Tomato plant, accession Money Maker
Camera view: tilt-top (135 deg); turntable rotation: 240 degrees
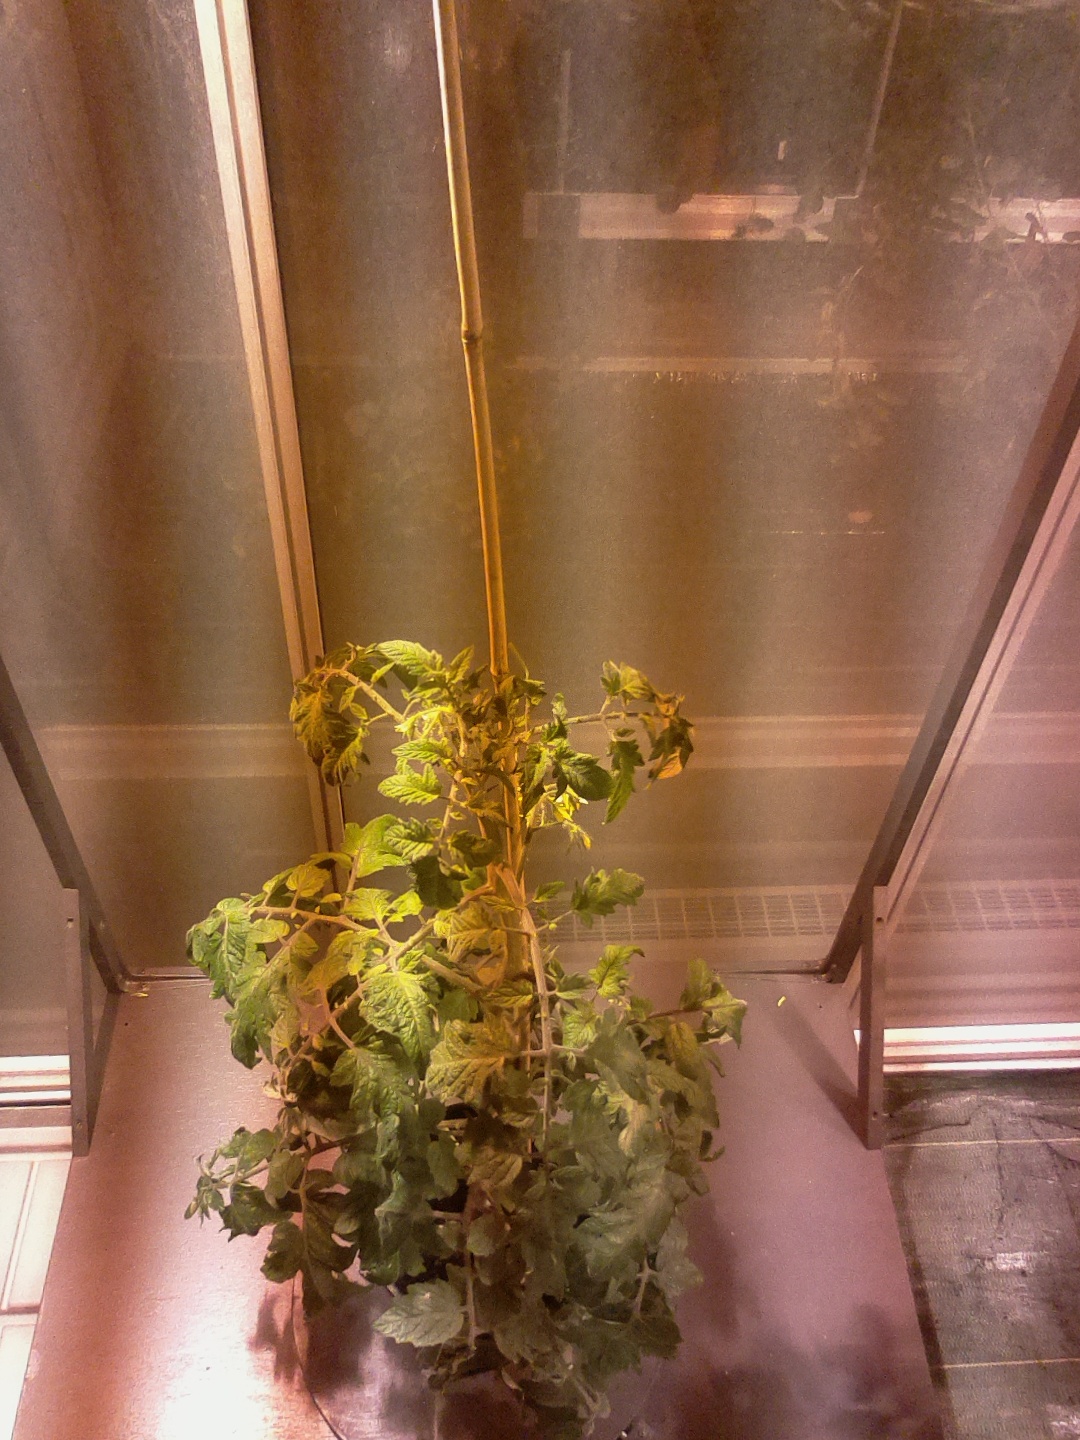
BBCH growth stage 69: End of flowering, 90%-100% of flowers open, more petals falling